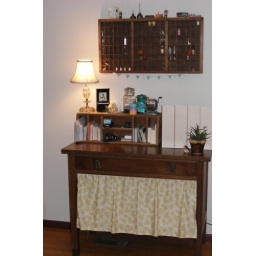
I covered magazine holders with lovely paper patterns provided by lovelydesign. the curtain hides drawers of craft supplies.